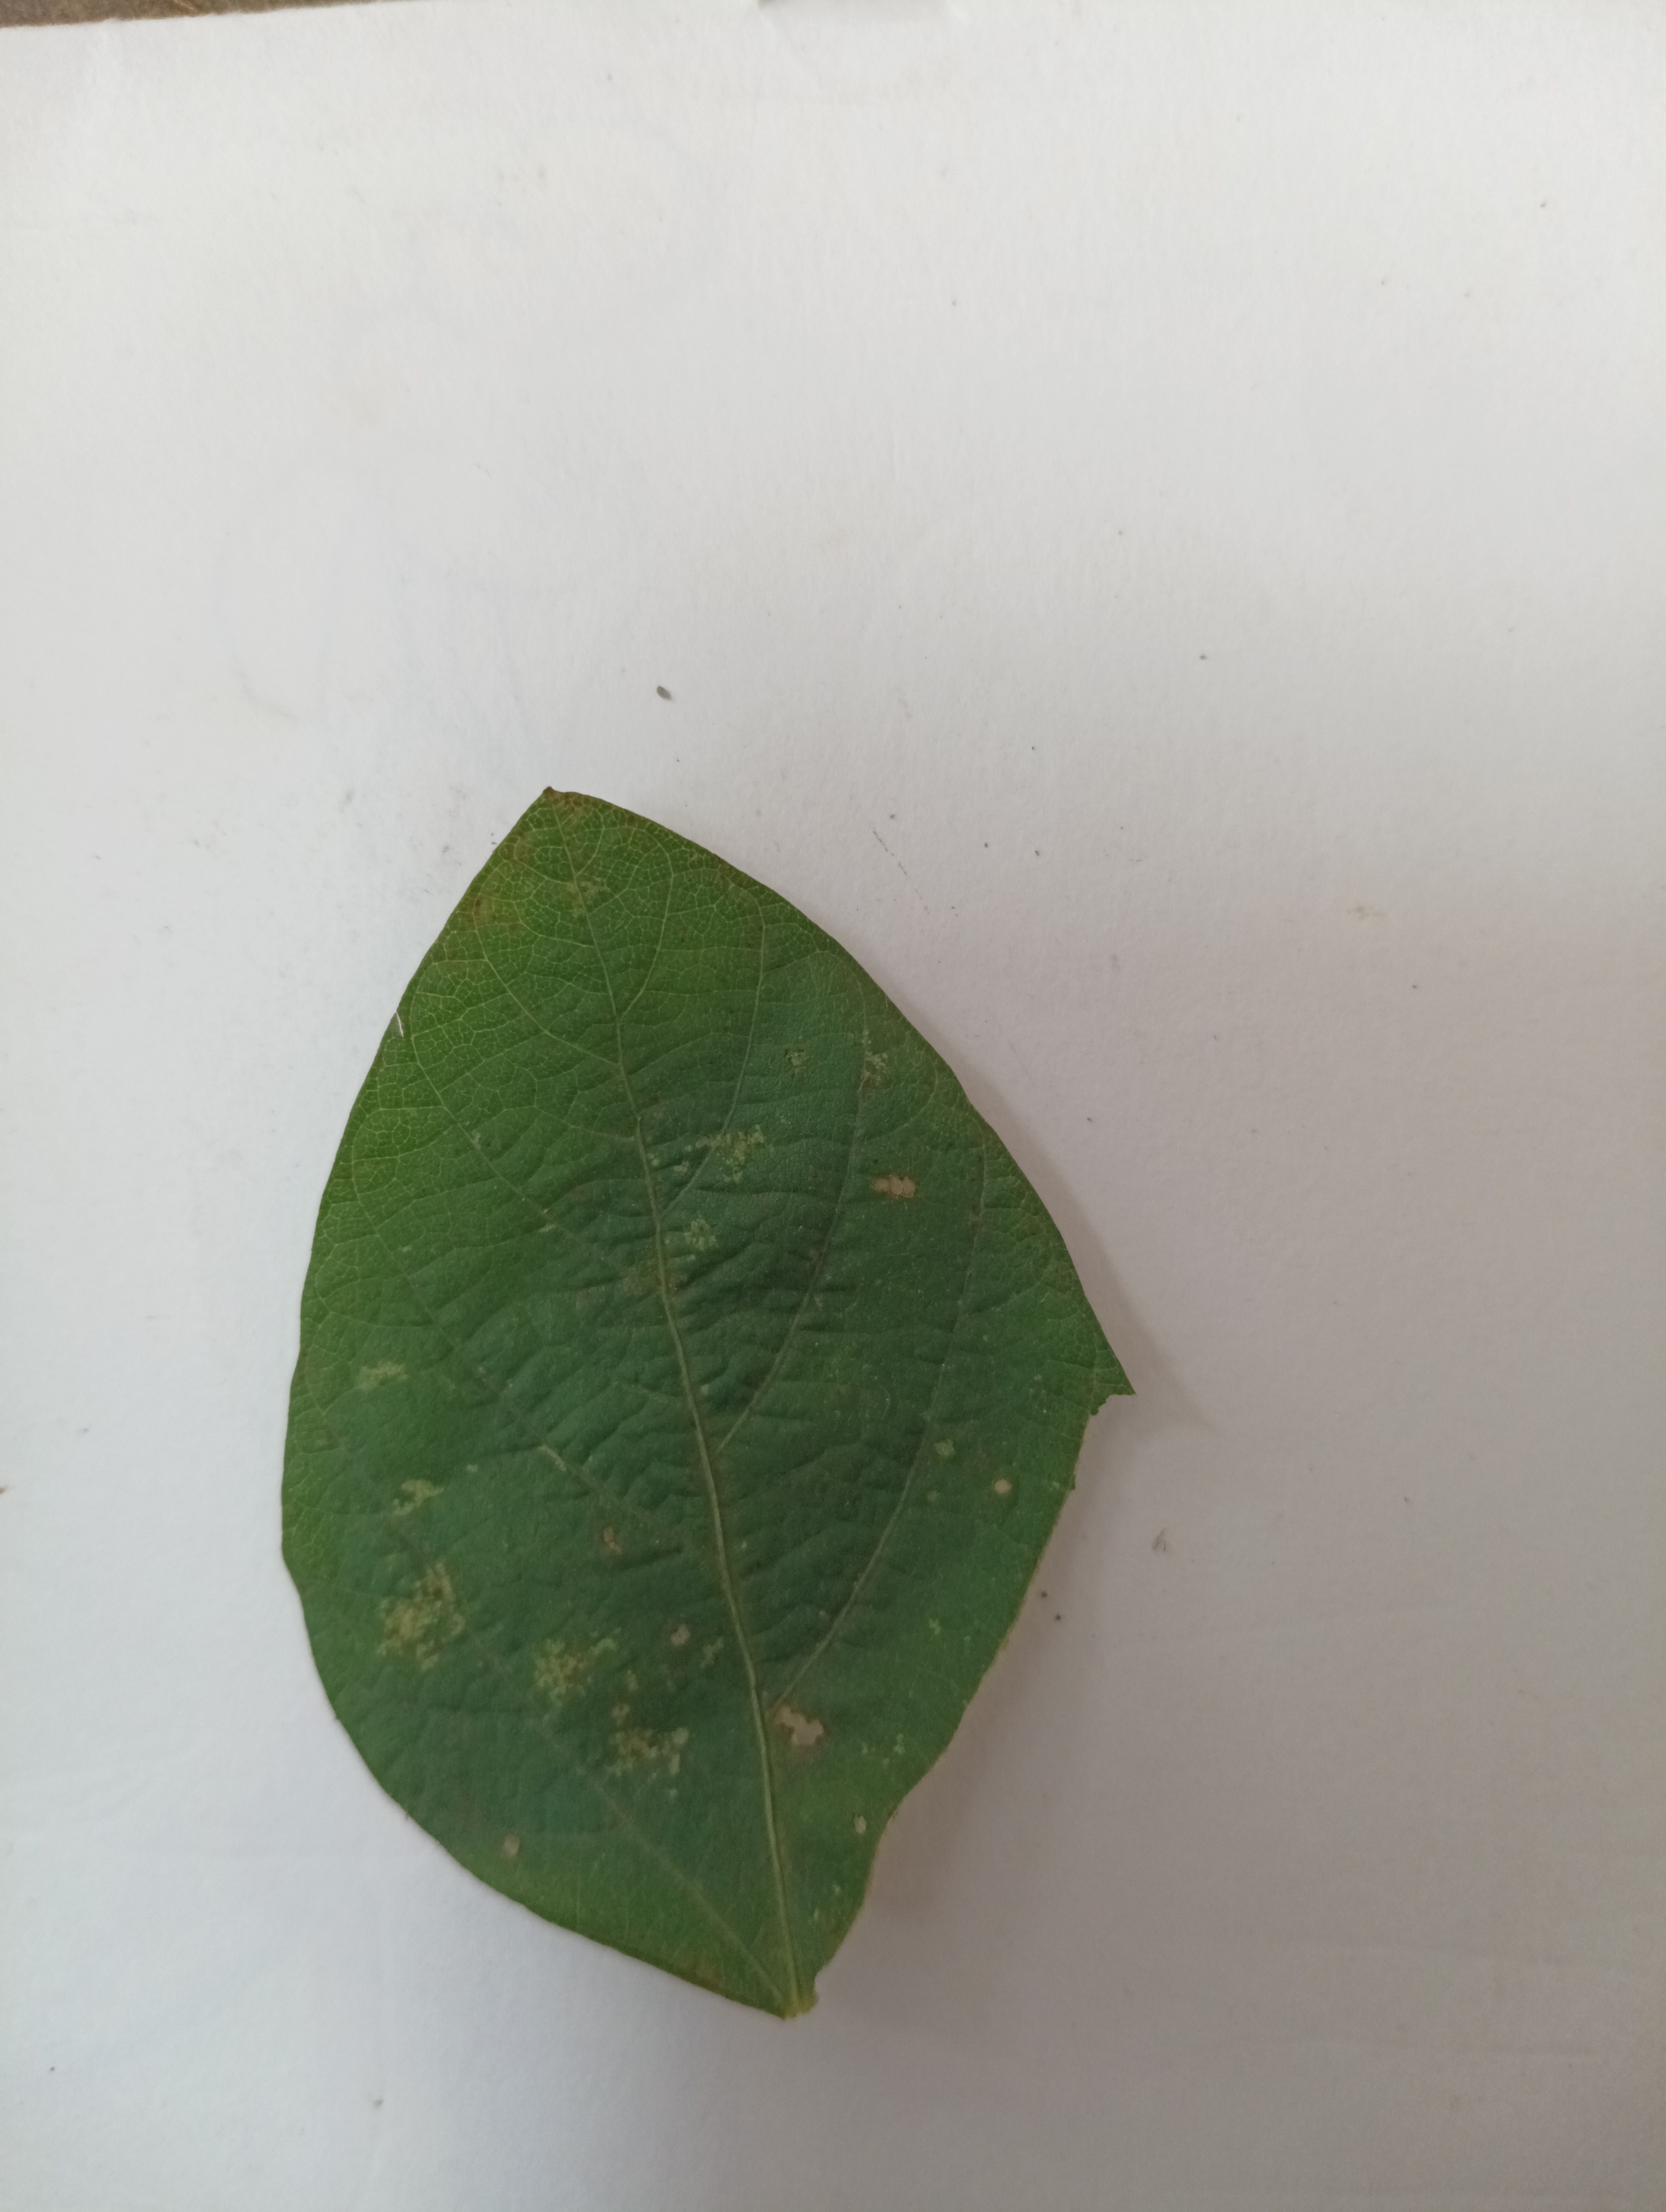
Label: Healthy